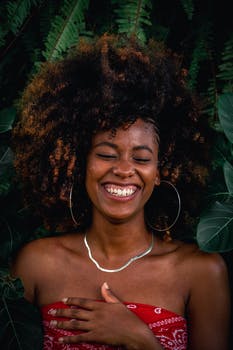
Label: No Watermark